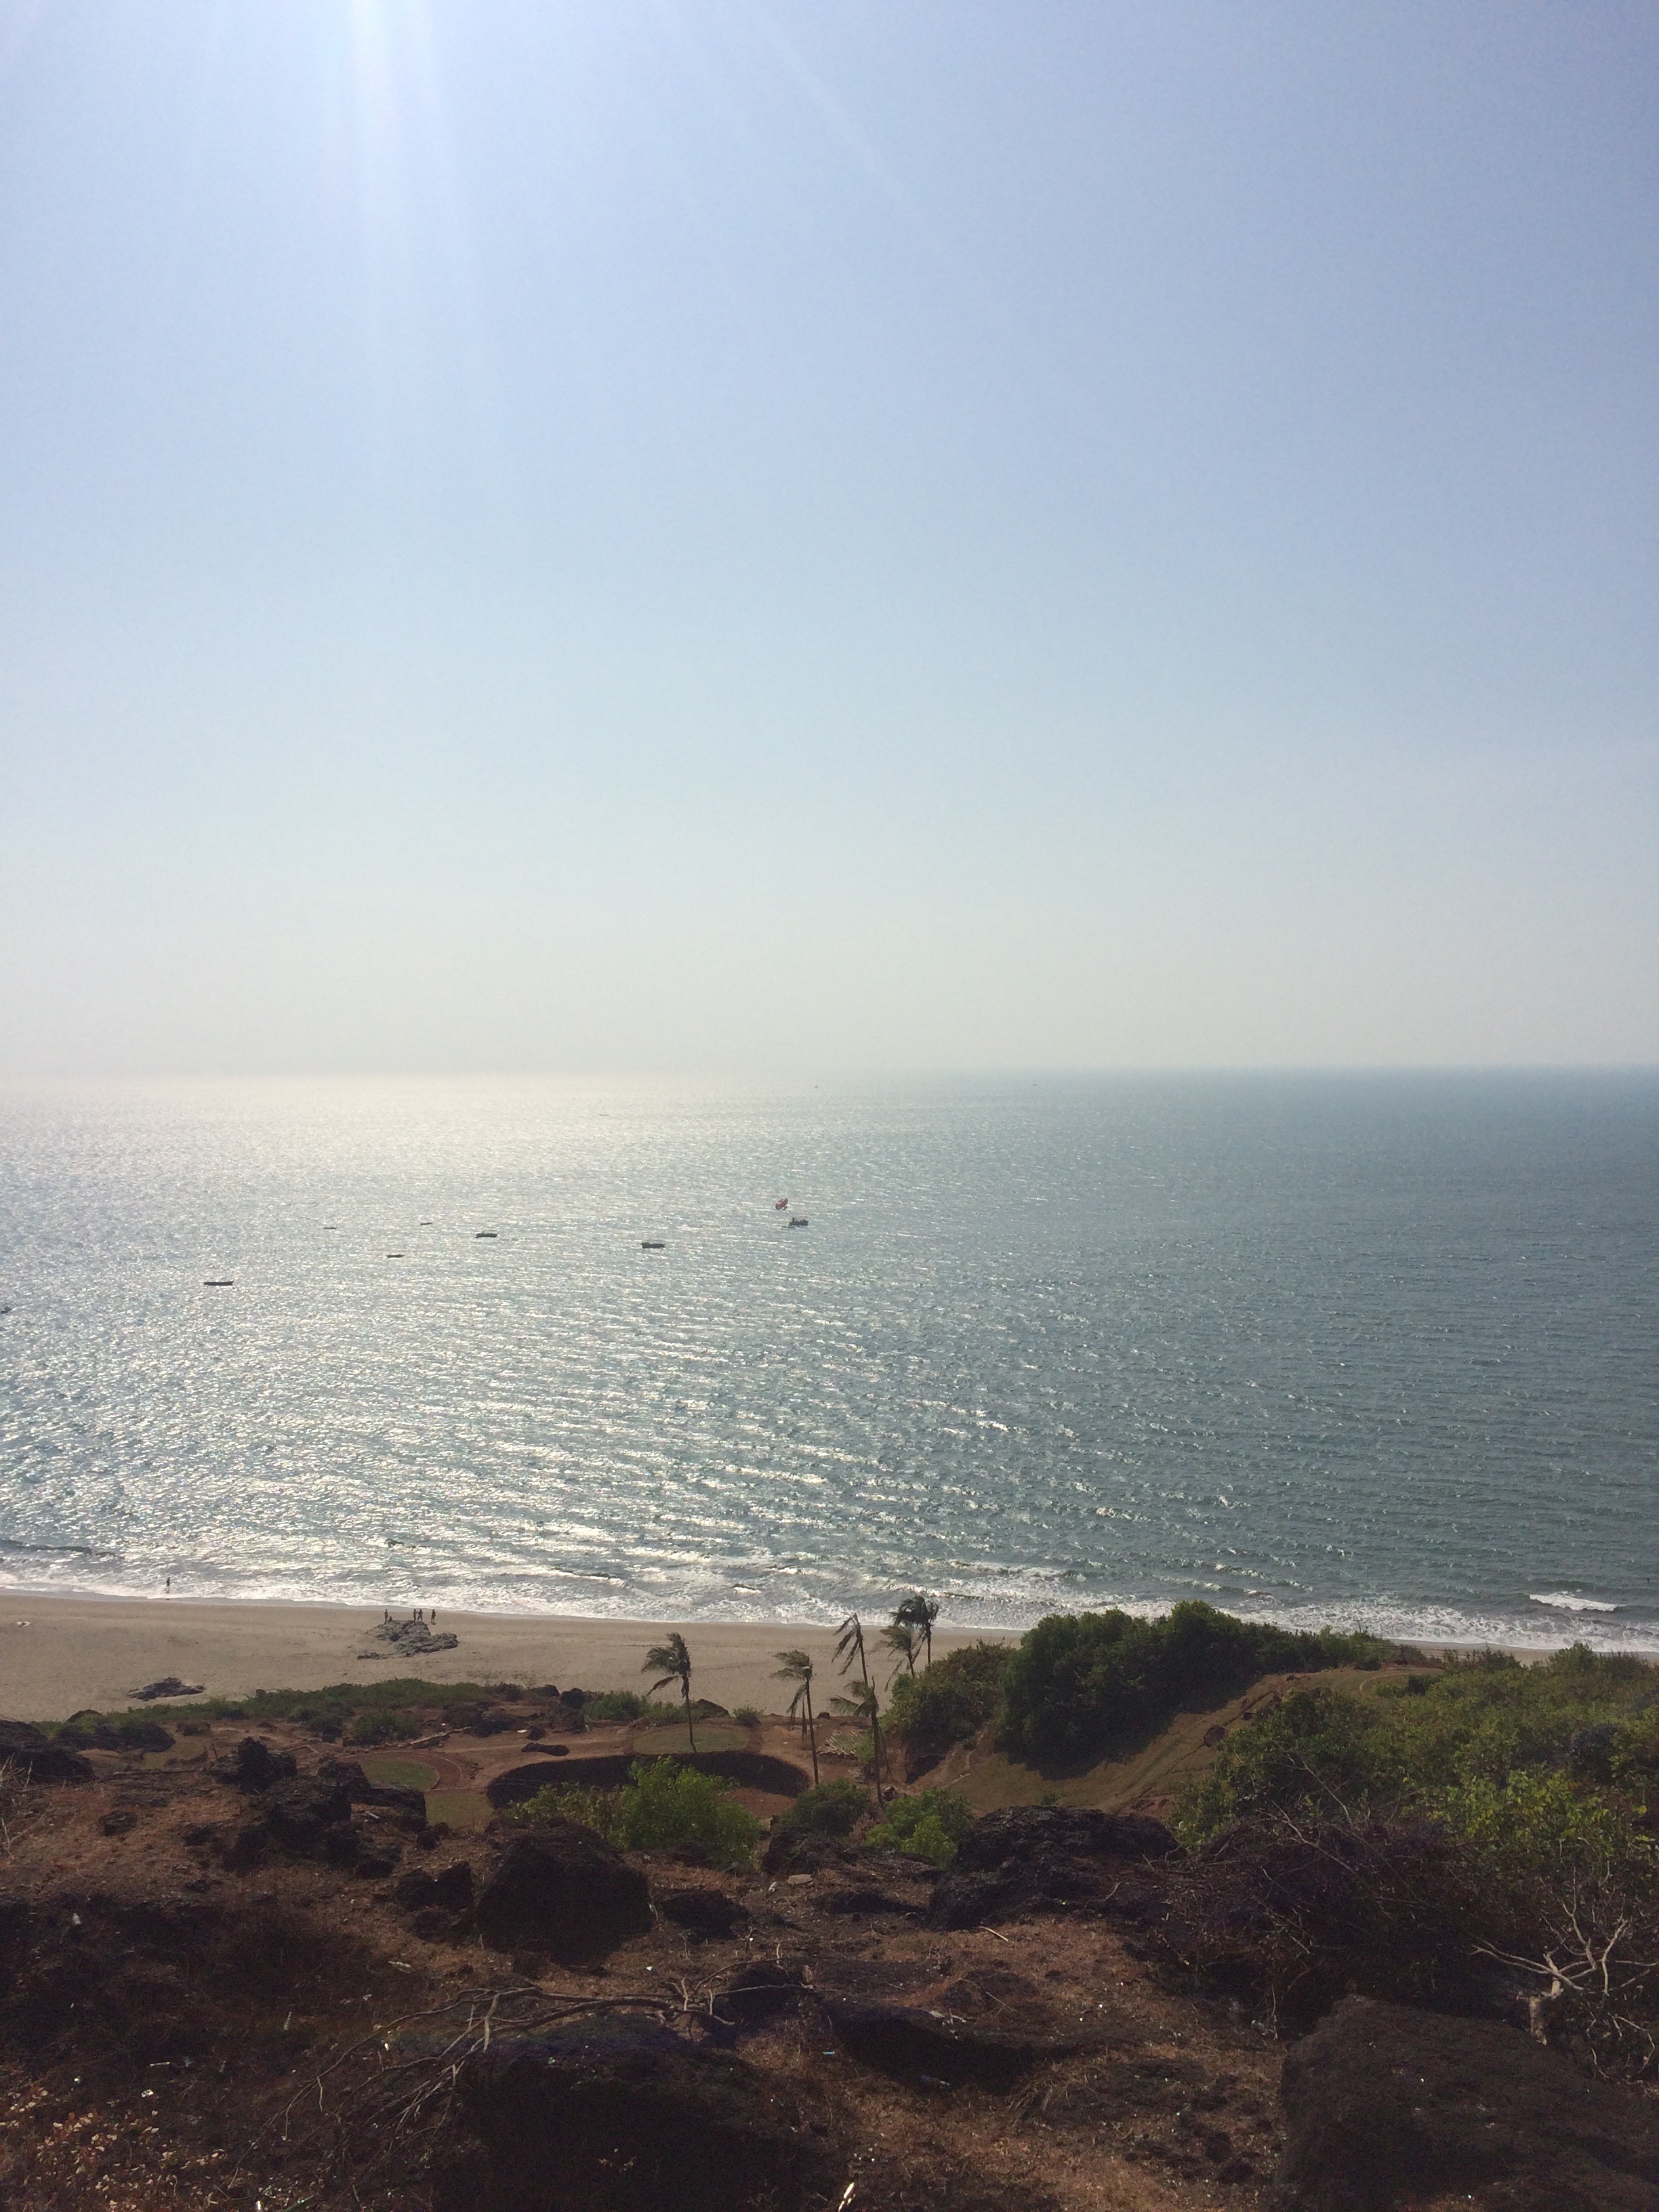
beach, sea, coast, sand, ocean, horizon, cloud, sky, sunlight, morning, shore, wave, cliff, bay, terrain, body of water, cape, atmospheric phenomenon, wind wave